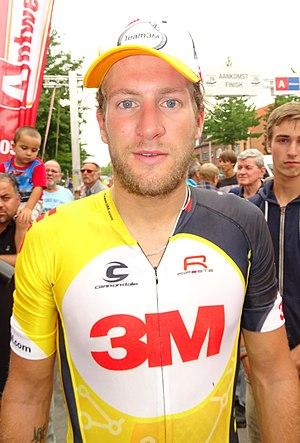
Reportage réalisé le dimanche 9 août à l'occasion de l'arrivée de la Flèche du port d'Anvers 2015 à Merksem (Anvers), Belgique.
La 24ᵉ édition de la Flèche du port d'Anvers a eu lieu le 9 août 2015. La course fait partie du calendrier UCI Europe Tour 2015 en catégorie 1.2. C'est également la huitième et dernière épreuve de la Topcompétition 2015.